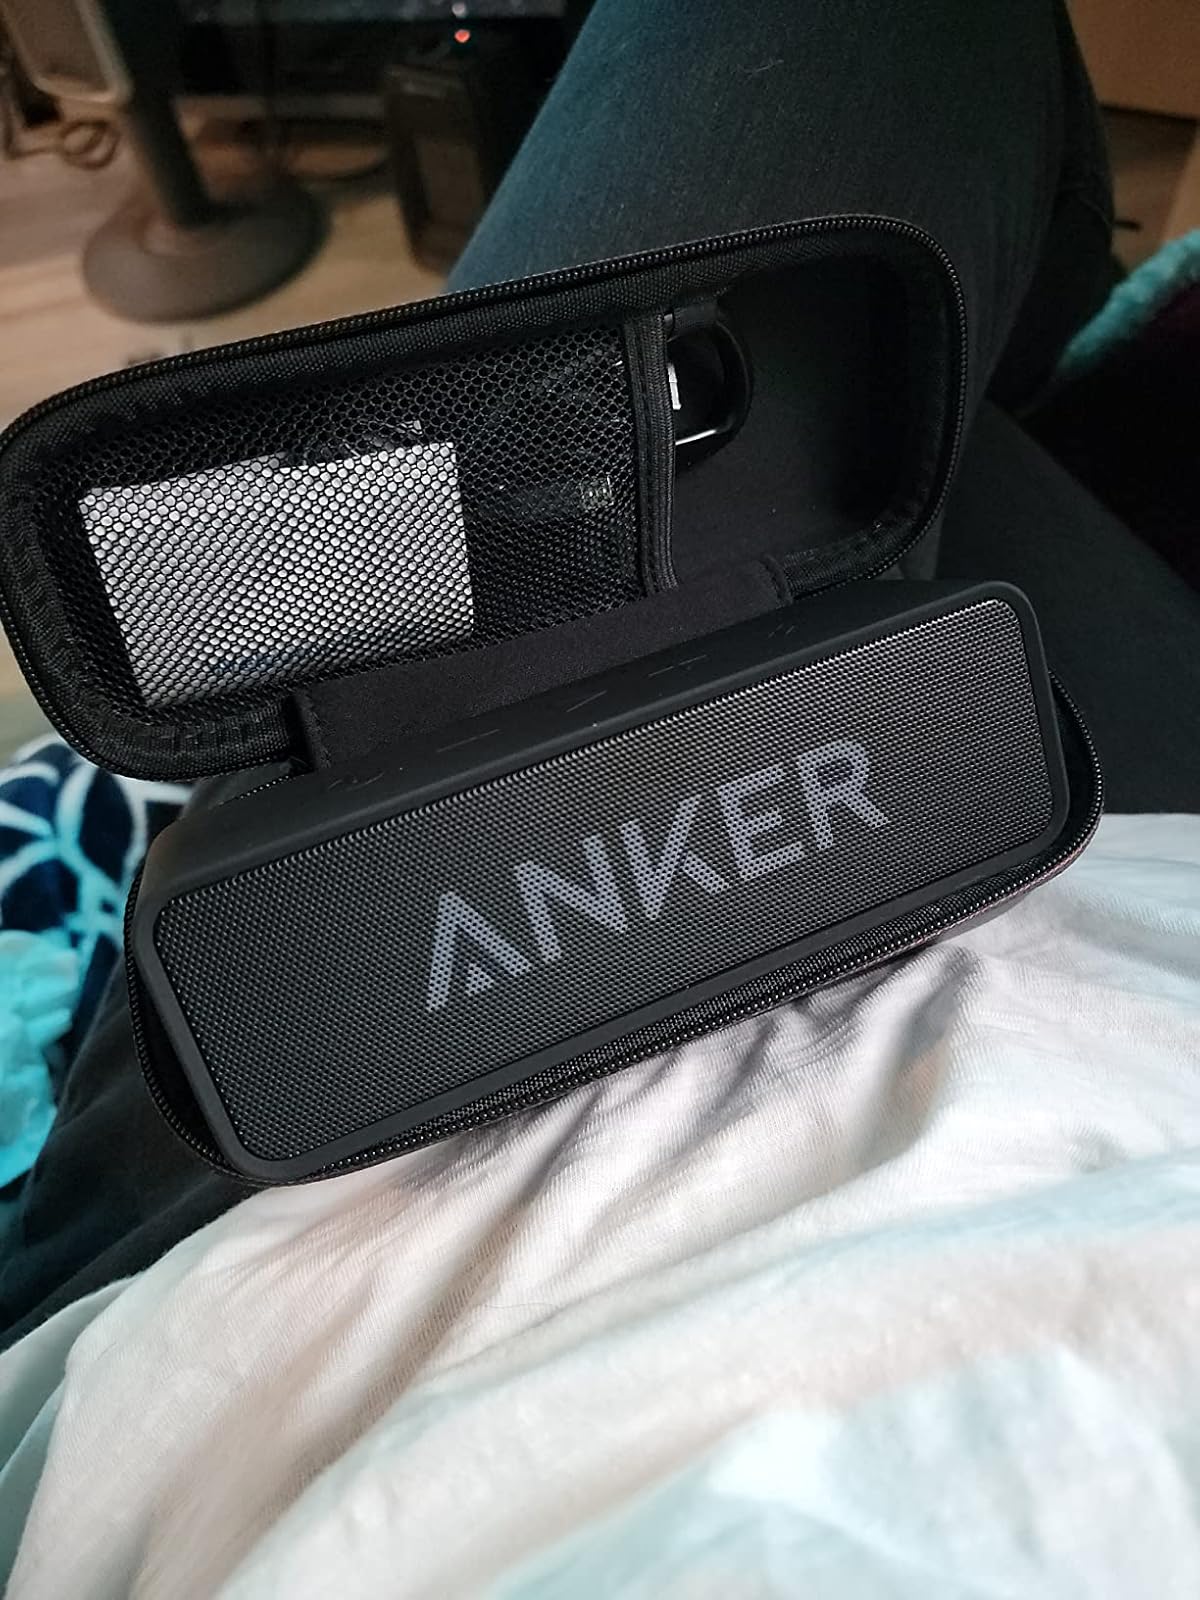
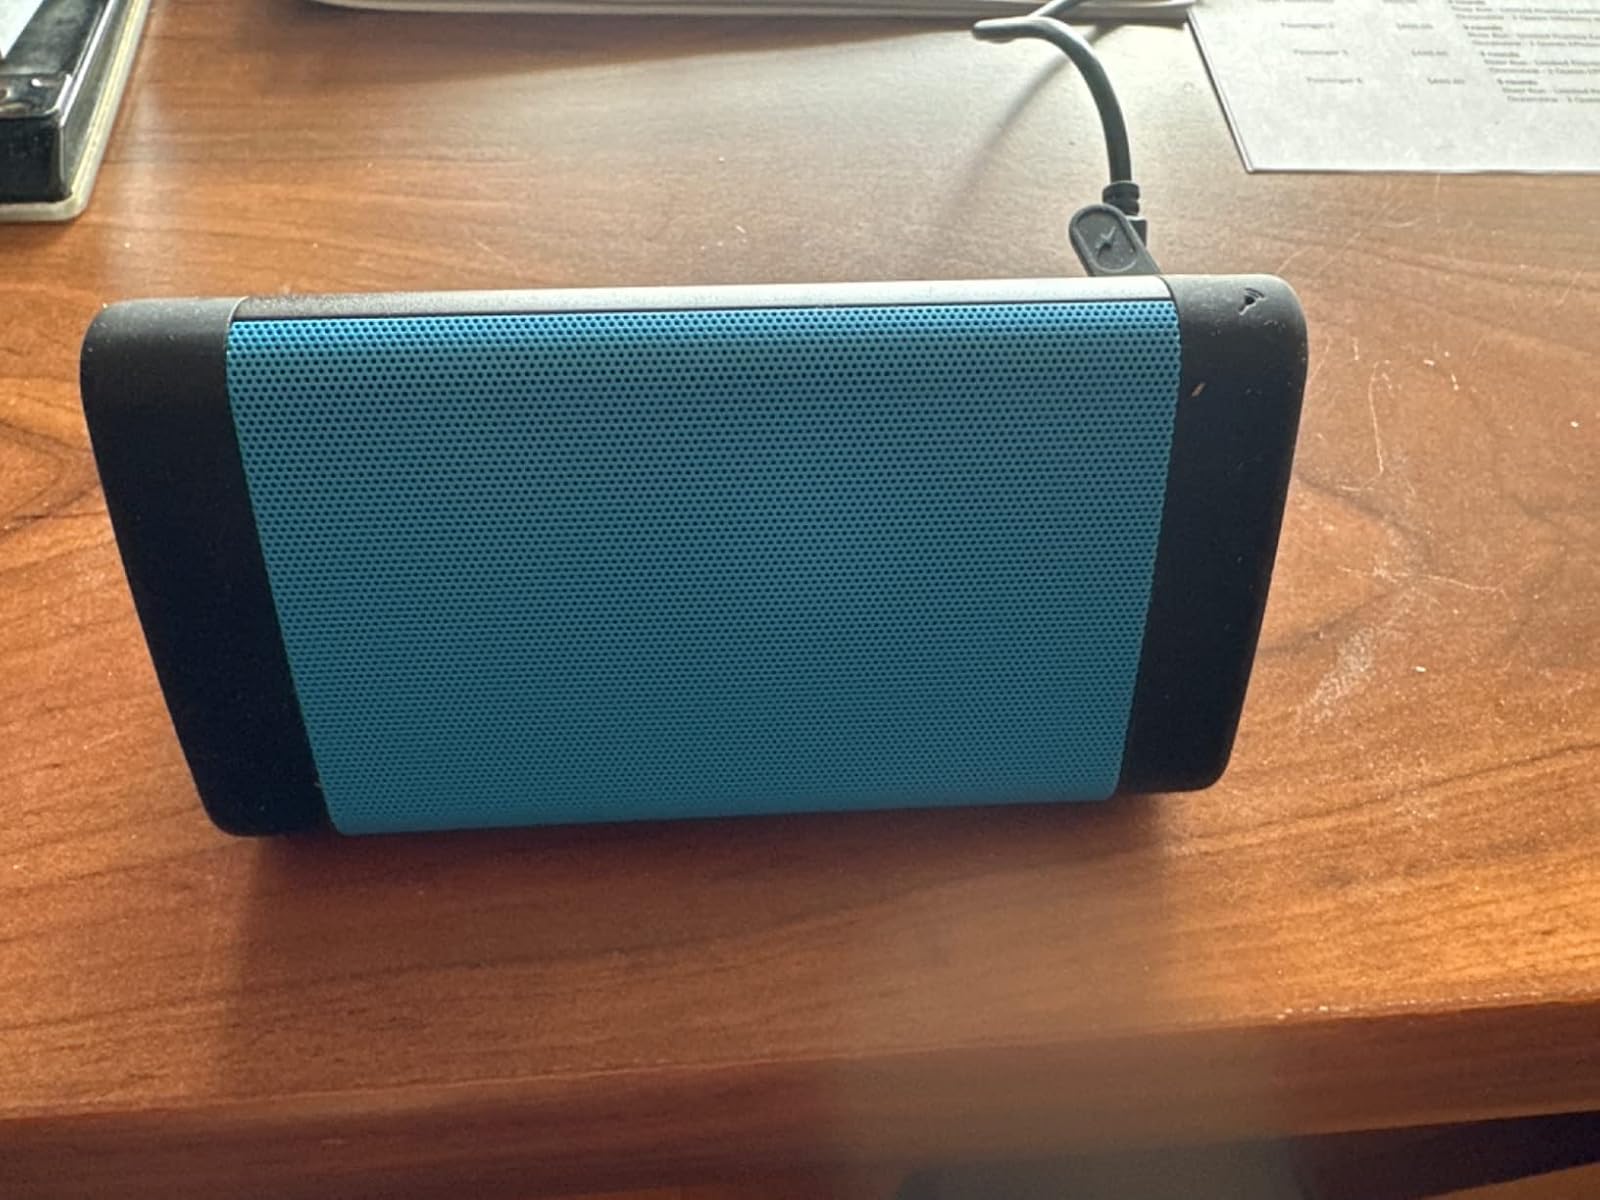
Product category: speaker
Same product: no